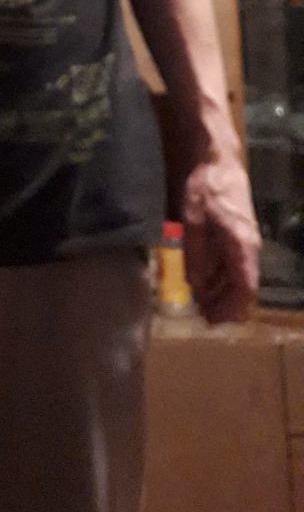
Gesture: no_gesture